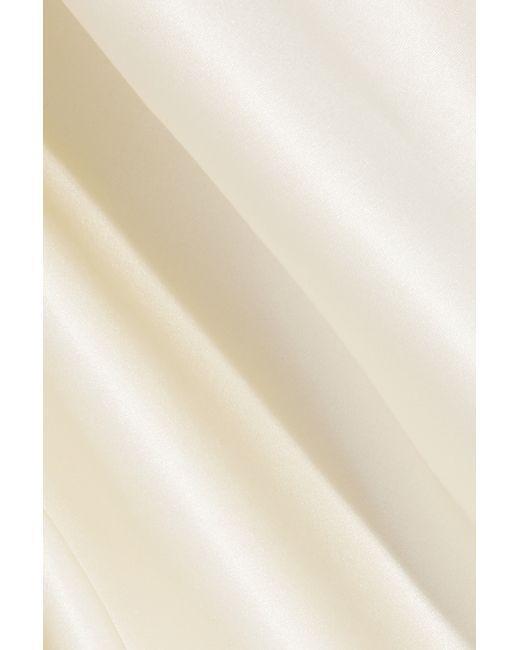
Helle Hautfarbe Rock Tuch für Frauen